New Hampshire

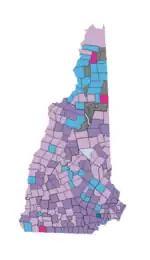
Largest reported ancestry groups in New Hampshire by town as of 2013. Dark purple indicates Irish, light purple English, pink French, turquoise French Canadian, dark blue Italian, and light blue German. Gray indicates townships with no reported data.

Metropolitan areas in the New England region are defined by the U.S. Census Bureau as New England City and Town Areas (NECTAs). The following is a list of NECTAs fully or partially in New Hampshire: